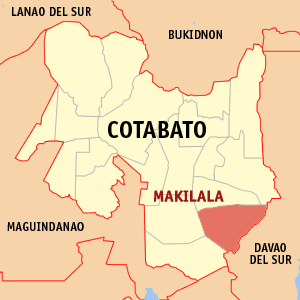
Makilala est une localité de la province de Cotabato, aux Philippines. En 2015, elle compte 83 851 habitants.